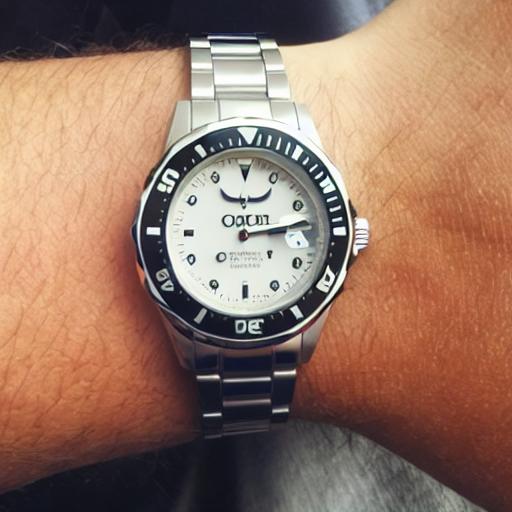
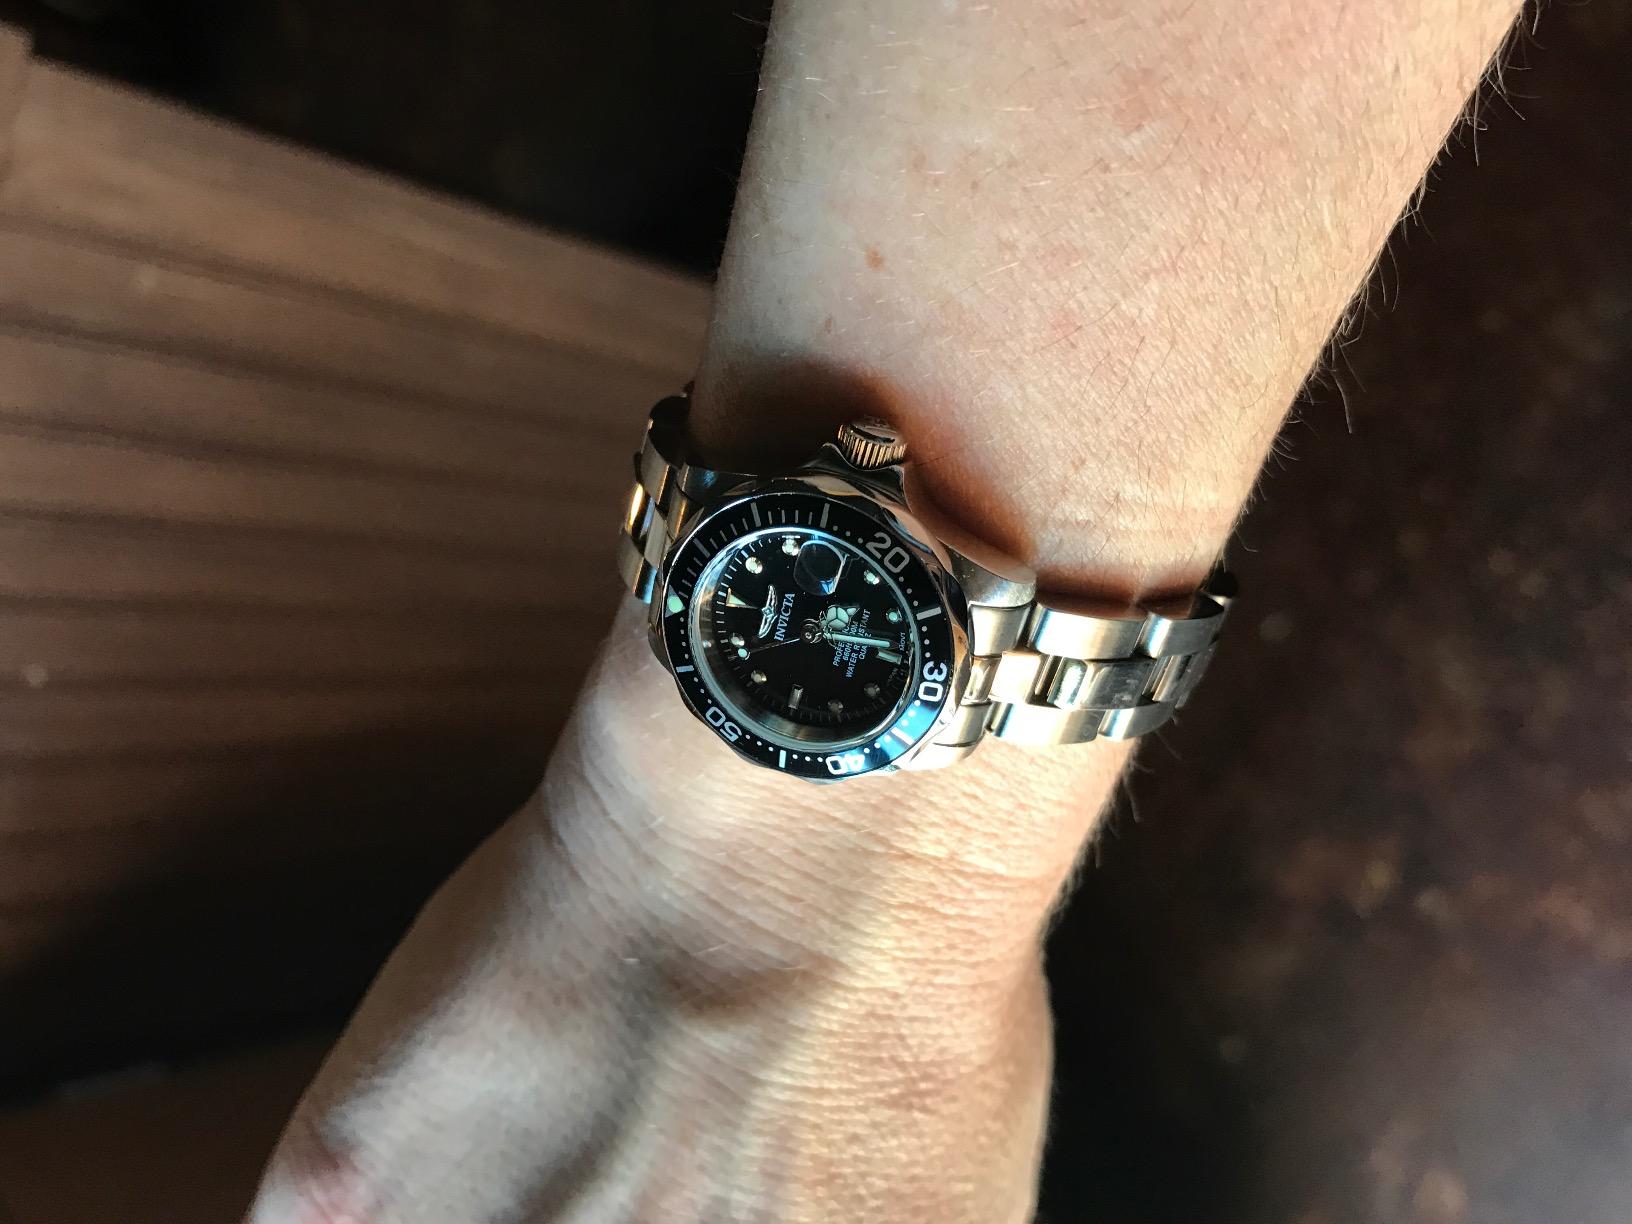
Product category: accessories_watch
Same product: no